Jesse Schmidt

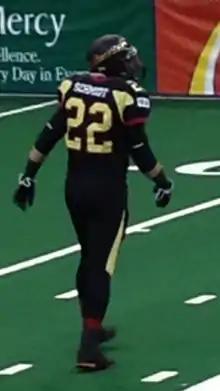
Schmidt with the Barnstormers in 2013

Jesse Schmidt (born June 23, 1983) is a former arena football wide receiver.